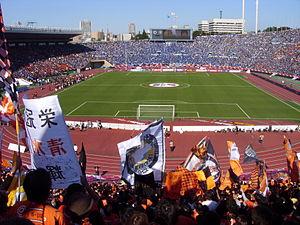
La Coupe de la Ligue japonaise, aussi appelée Yamazaki Nabisco Cup ou simplement Nabisco Cup, est une compétition de football entre clubs professionnels du Japon. Ce trophée créé en 1992 est remis à l'issue d'une compétition qui débute par des phases de poules puis par élimination directe. Le vainqueur se qualifie pour la Copa Suruga Bank, où il affronte le vainqueur de la Copa Sudamericana.